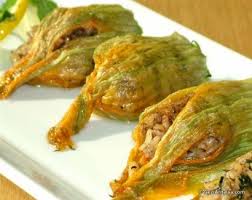
Yemek: enginar